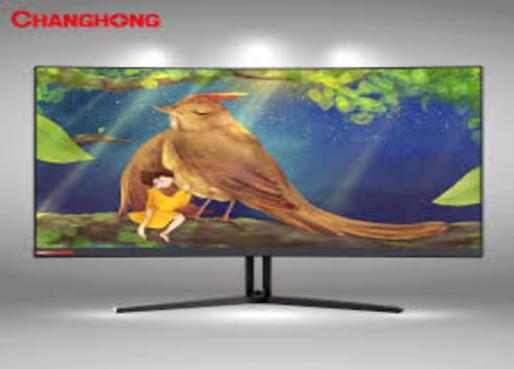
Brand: changhong
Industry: Electronic